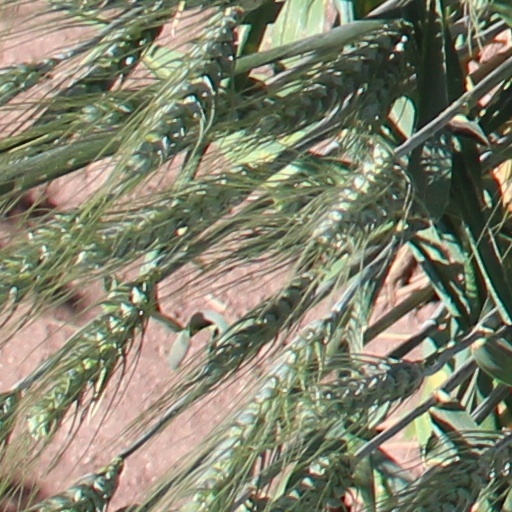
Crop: wheat